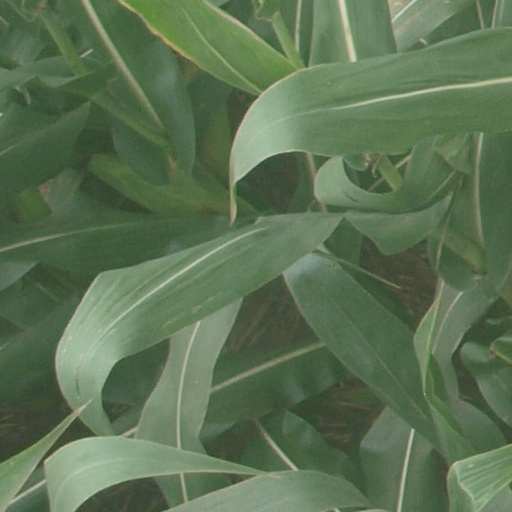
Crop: maize; corn